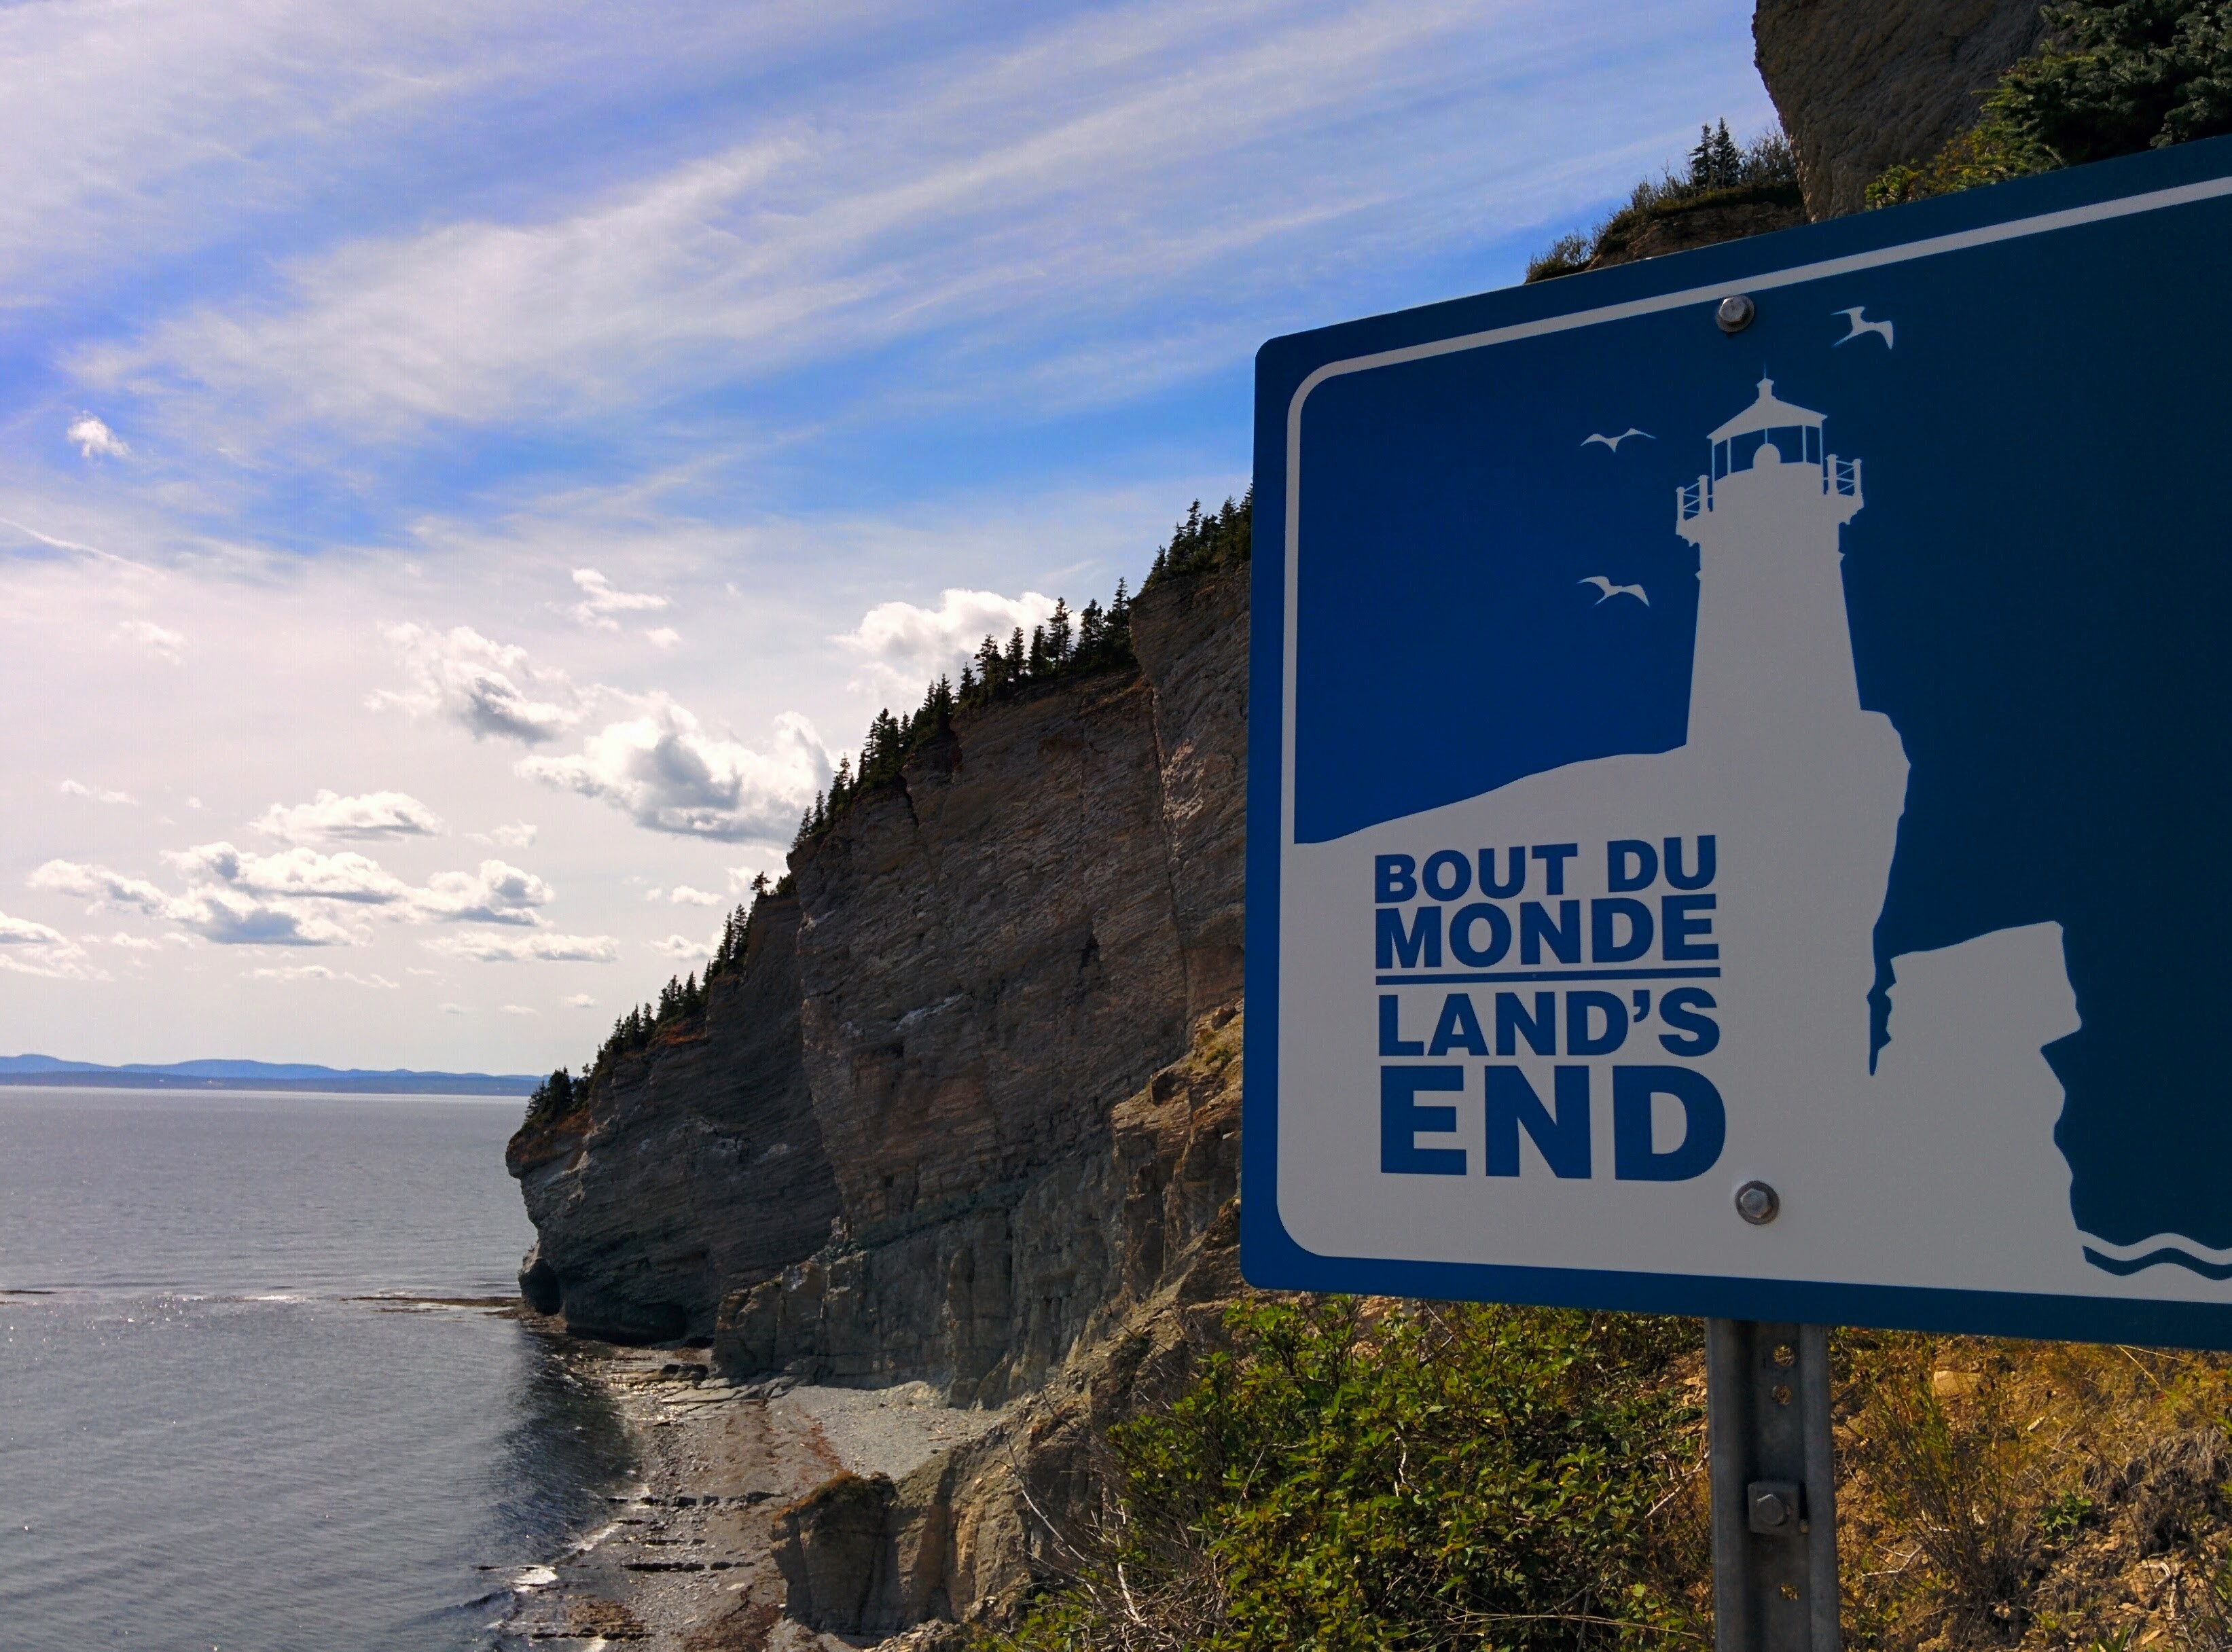
sea, coast, vacation, sign, blue, tourism, road trip, canada, quebec, end of the world, gasp sie